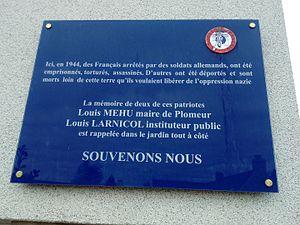
Plaque commémorative des horreurs perpétrées dans l'école, devenue prison en 1944
L 'Ensemble scolaire Saint-Gabriel est un établissement d'enseignement supérieur, secondaire, primaire et maternel situé à Pont-l'Abbé, dans le Finistère-Sud.